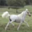
Label: horse